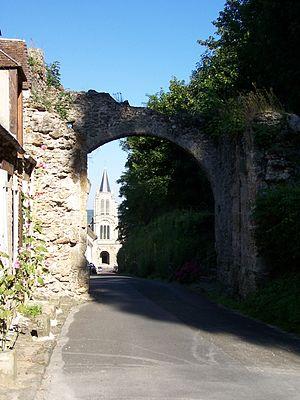
Rue Saint-Laurent et vue sur l'église à Montfort-l'Amaury (Yvelines, France)
Montfort-l'Amaury est une commune française située dans le département des Yvelines, en région Île-de-France.
Cet article recense les sites protégés des Yvelines, en France.